Pyxis (vessel)

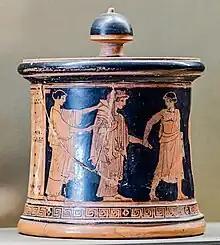
The wedding of Thetis and Peleus. Attic red-figure pyxis, BC.

A pyxis (Greek: ; : pyxides) is a shape of vessel from the classical world, usually a cylindrical box with a separate lid and no handles. They were used to hold cosmetics, trinkets or jewellery, but were also used for dispensing incense and by physicians to contain medicine. Surviving pyxides are mostly Greek pottery, but could also be made from a range of other materials: wood, bronze, ivory, marble, terracotta, silver, or stone. The name derived from Corinthian boxes made of wood from the tree puksos ("boxwood"). During the Classical period, the Attic word ""kylichnis"" was also used to refer to the same shape. The shape of the vessel can be traced in pottery back to the Protogeometric period in Athens, however the Athenian pyxis has various shapes itself.